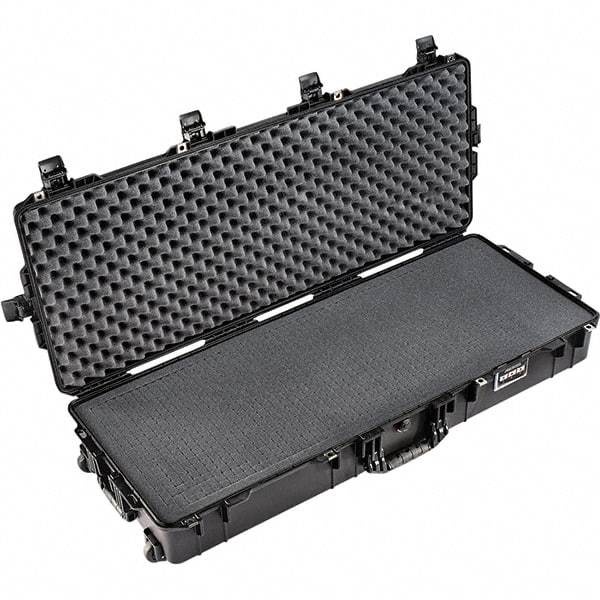
Pelican Products, Inc. - Protective Cases   Type: Aircase w/Foam    Length Range: 36" - 47.9"
Item #: 98574437 Brand: Pelican Products, Inc. Model #: 017450-0000-110 Exact Tooling IR#: 04 Product Specifications Protective Cases; Type: Aircase w/Foam ; Length Range: 36" - 47.9" ; Width Range: 18" - 23.9" ; Height Range: 12" - 17.9" ; Weight Range: 20 Lbs. - 29.9 Lbs. ; Color: Black Type Aircase w/Foam Length Range 36" - 47.9" Width Range 18" - 23.9" Height Range 12" - 17.9" Weight Range 20 Lbs. - 29.9 Lbs. Color Black Length (Inch) 44 Width (Inch) 17 Height (Inch) 8 Weight (Lb.) 21.0600
Brand: Pelican Products, Inc.
Category: Cameras & Optics > Camera & Optic Accessories > Optic Accessories > Optics Bags & Cases > Accessory Cases